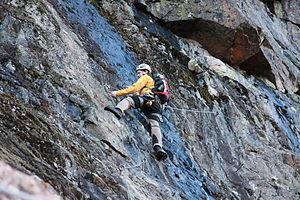
Skuleberget est une montagne située dans l'Ångermanland, près de la côte de la mer Baltique, en Suède. Culminant à 295 m d'altitude, elle domine le paysage et constitue un point de repère notable, avec une silhouette caractéristique formant presque une falaise sur son versant est. La montagne est classée réserve naturelle depuis 1969. Elle fait partie, tout comme le parc national de Skuleskogen à proximité immédiate, du bien Archipel de Kvarken/Haute Côte du patrimoine mondial de l'UNESCO.